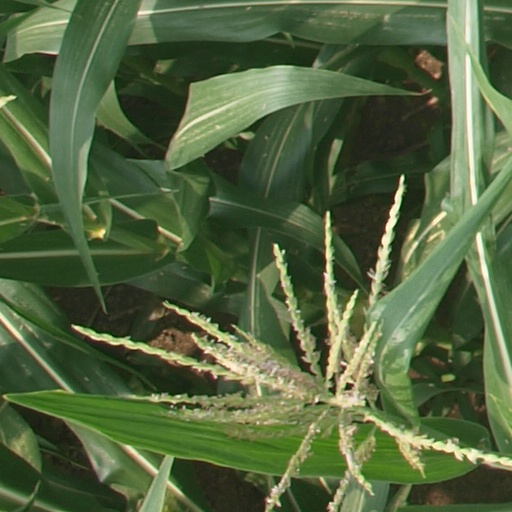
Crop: maize; corn